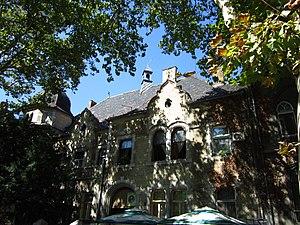
Cet article recense les monuments culturels du district de Bačka septentrionale en Serbie, dans la province autonome de Voïvodine.
Le palais Leović à Subotica est situé à Subotica, dans la province de Voïvodine et dans le district de Bačka septentrionale, en Serbie. Il est inscrit sur la liste des monuments culturels protégés de la République de Serbie.
Les monuments culturels protégés constituent une catégorie de monuments de Serbie inscrits sur une liste de monuments bénéficiant de la protection de l'État. Il s'agit d'une troisième catégorie de monuments protégés classés, par leur importance, après les monuments culturels d'importance exceptionnelle et les monuments culturels de grande importance.